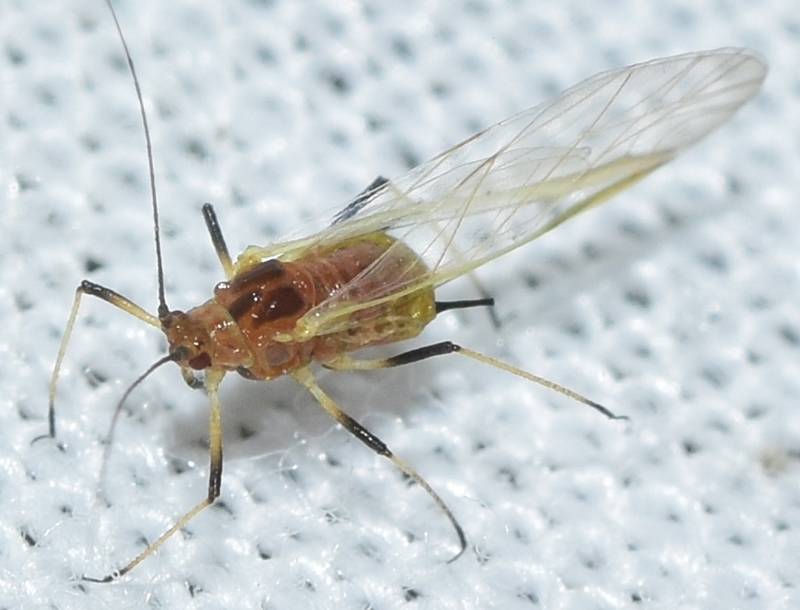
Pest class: english_grain_aphid